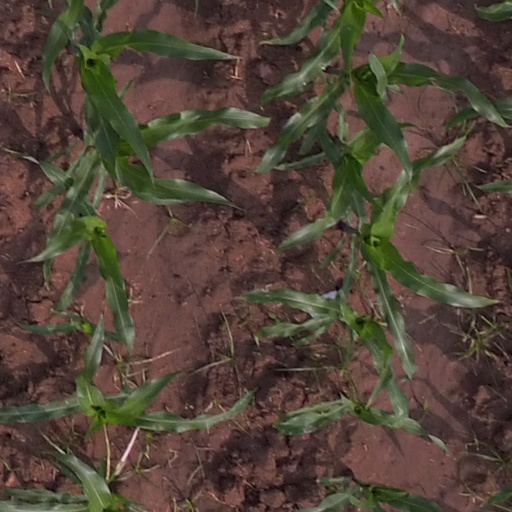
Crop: maize; corn